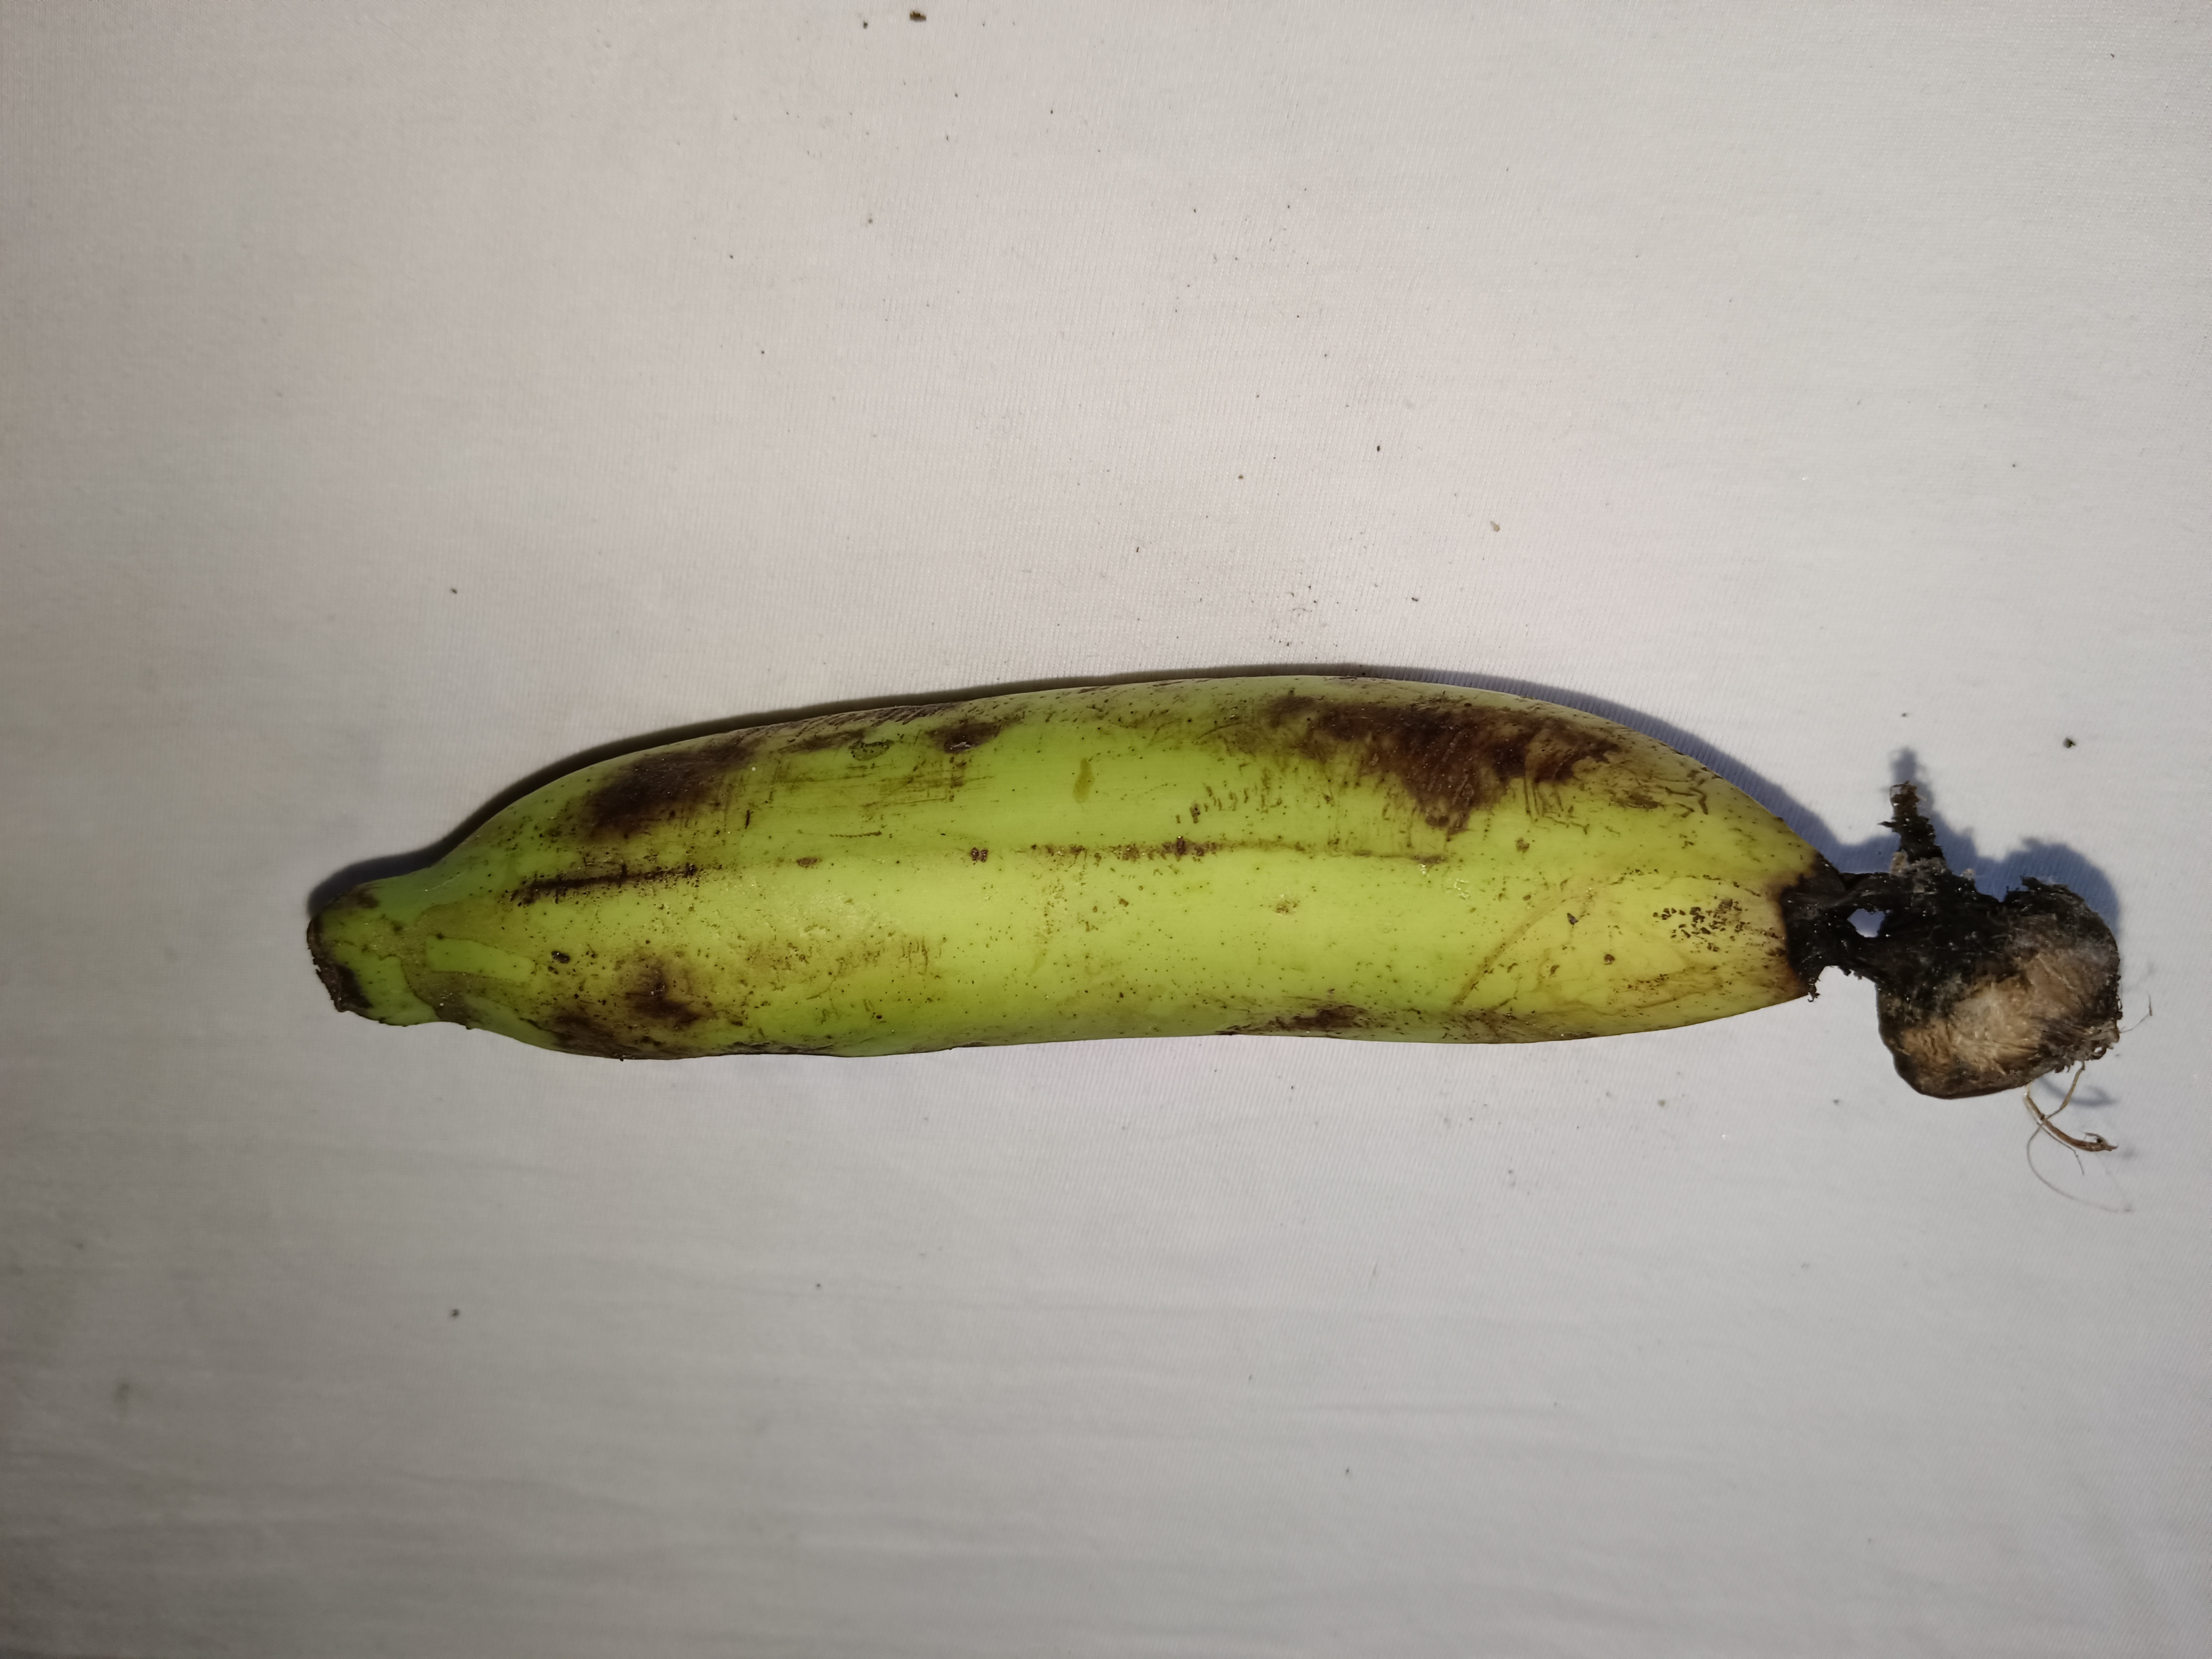
Banana variety: Shagor